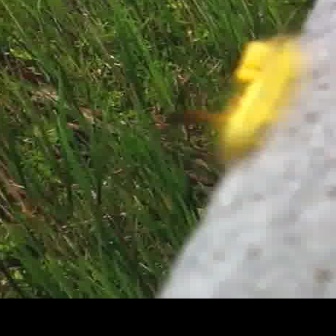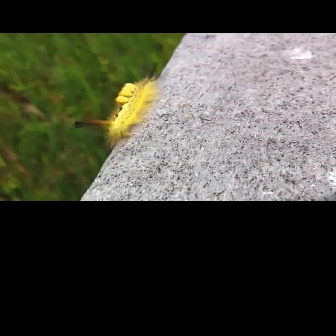
  Please identify the target specified by the bounding box [163,12,322,172] in the first image and locate it in the second image. Return the coordinates in [x_min,y_min,x_max,y_max] format.
Answer: [73,61,161,149]